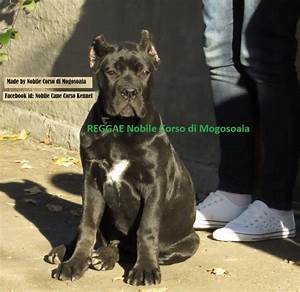
Label: cane